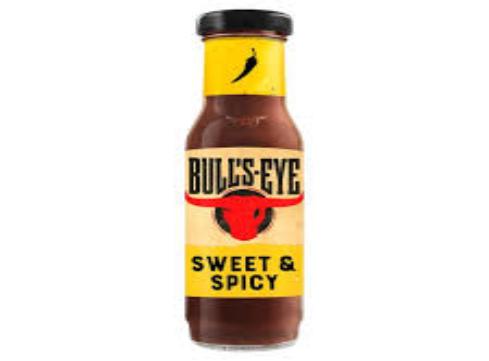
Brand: Bulls-Eye Barbecue
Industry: Food